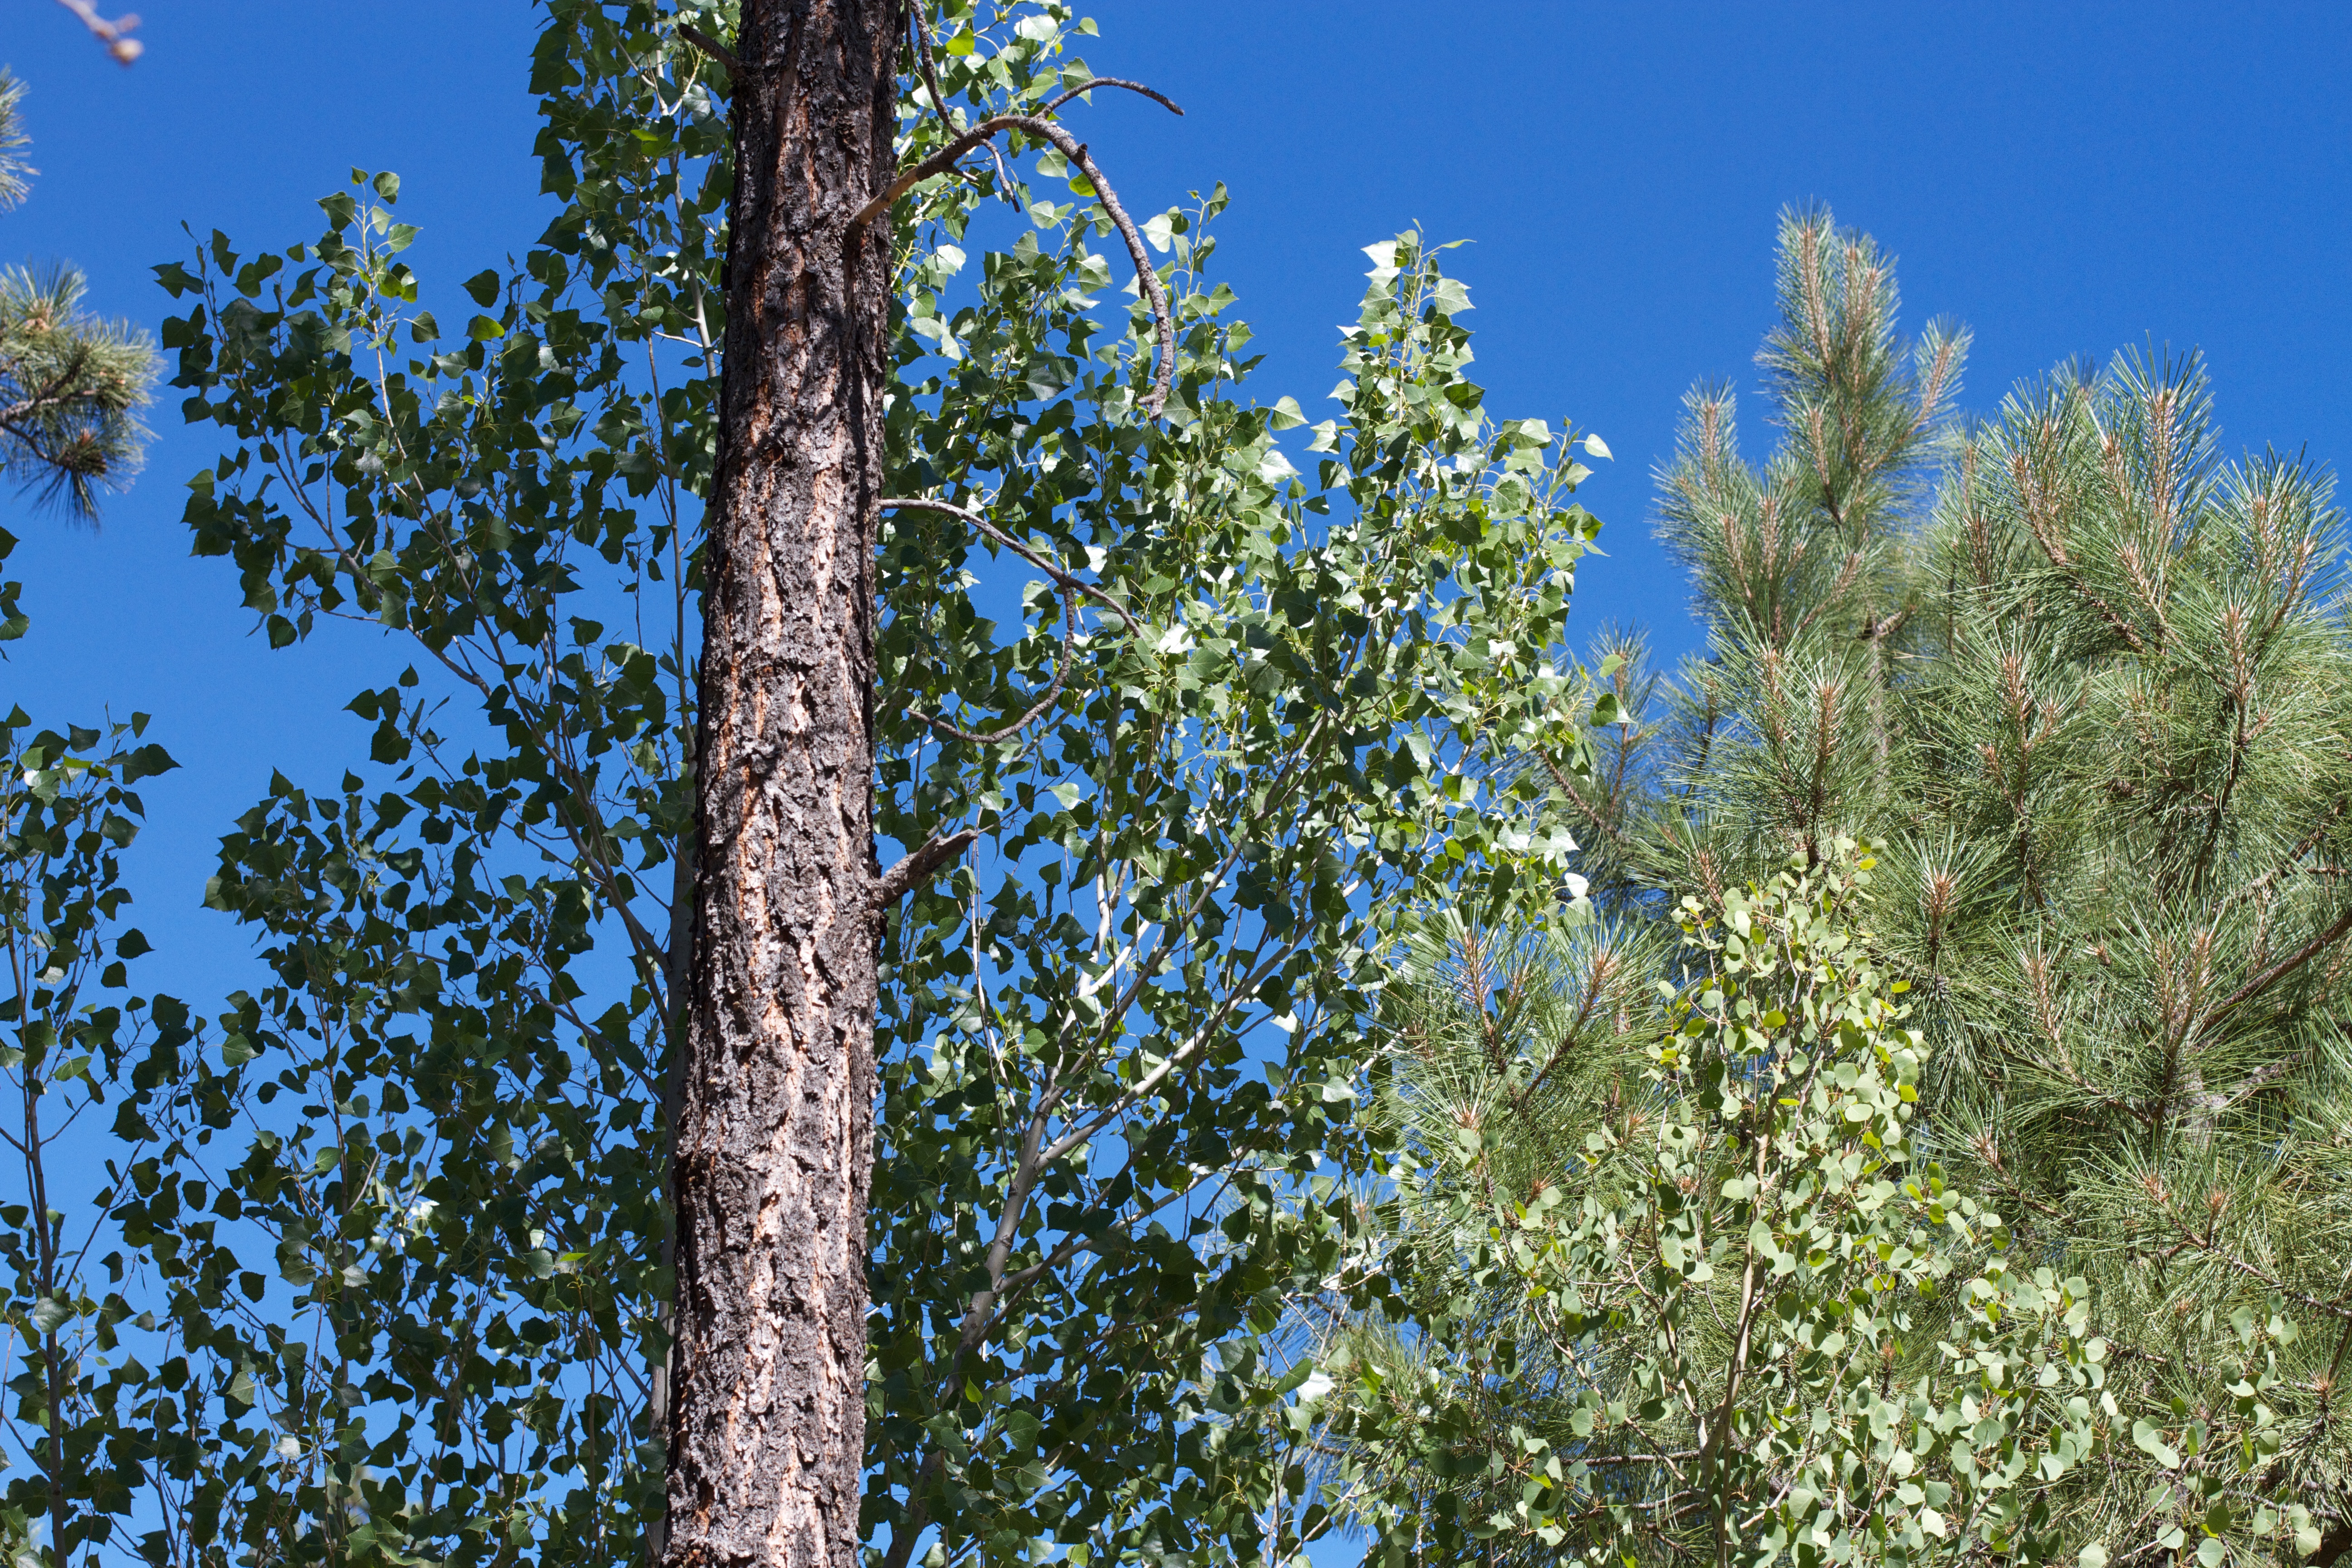
tree, forest, branch, plant, meadow, flower, birch, evergreen, flora, shrub, deciduous, woodland, ecosystem, flowering plant, biome, woody plant, land plant